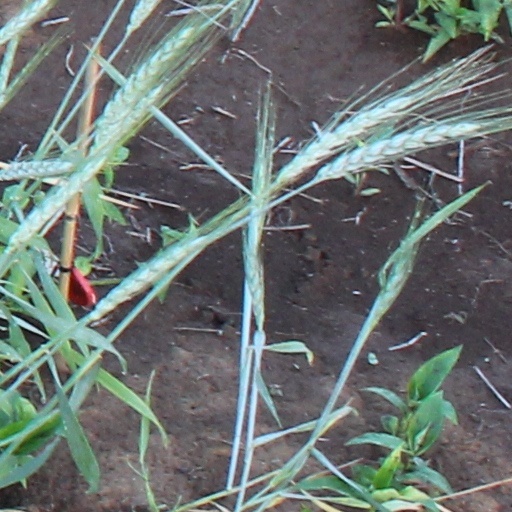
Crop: wheat